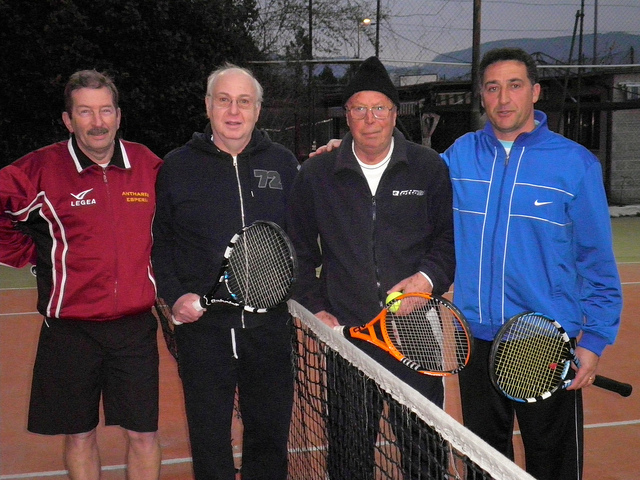
bốn người đàn ông đứng gần một sân tennis giữ vợt